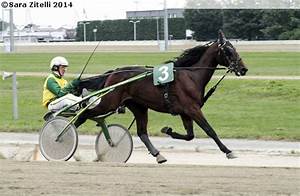
Label: horse